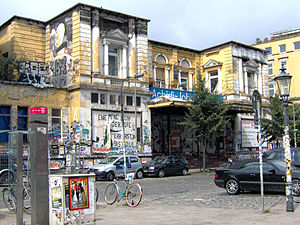
Rote Flora
Rote Flora i 2007
Rote Flora er et besat autonomt hus i bydelen Schanzenviertel i Hamborg. Huset var tidligere et teater, og blev ved beslutningen om at omdanne det gamle traditionsrige teater til et musical teater besat. Huset har været besat siden november 1989.